History of Iraq (2011–present)

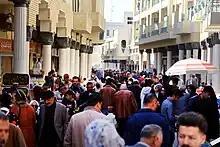
Baghdad street in 2022

Three days later, amid rising tensions between the United States and Iran, the U.S. launched a drone strike on a convoy traveling near Baghdad Airport, killing Qasem Soleimani, Iranian major-general and Islamic Revolutionary Guard Corps (IRGC) and Quds Force commander, the second most powerful person of Iran; Abu Mahdi al-Muhandis, deputy commander of Iraq's Popular Mobilization Forces (PMF or PMU); four senior Iranian officers; and four Iraqi officers. Following months of protests that broke out across Iraq in October 2019 and the resignation of Prime Minister Adel Abdul Mahdi and his cabinet, Mustafa al-Kadhimi became a leading contender for the Premiership. On 9 April 2020, he was named by President Barham Salih as prime minister-designate. On 30 November 2021, the political bloc led by Shia leader Muqtada al-Sadr was confirmed the winner of the October election. A period of political crisis and near-deadlock of eleven months followed.